Roofed pole

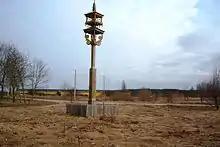
A roofed pole in Skaruliai village near Jonava.

Roofed pole or roofed pillar (plural: "stogastulpiai", from "stogas" – 'roof' and "stulpas" – 'pole, pillar') is a traditional Lithuanian wooden shrine. They may have anywhere between one and three layers of stylized roofs. Roofed poles can be simple, or richly decorated. Nowadays the most common ornamentation are a distinctive blend of Christian symbolism and traditional solar, celestial, and nature motifs. Stogastulpiai, together with Lithuanian crosses, are common throughout Lithuania, and can be found in churchyards, village/town squares, cemeteries, farms, parks, in fields and woods, at cross-roads, and as wayside shrines.